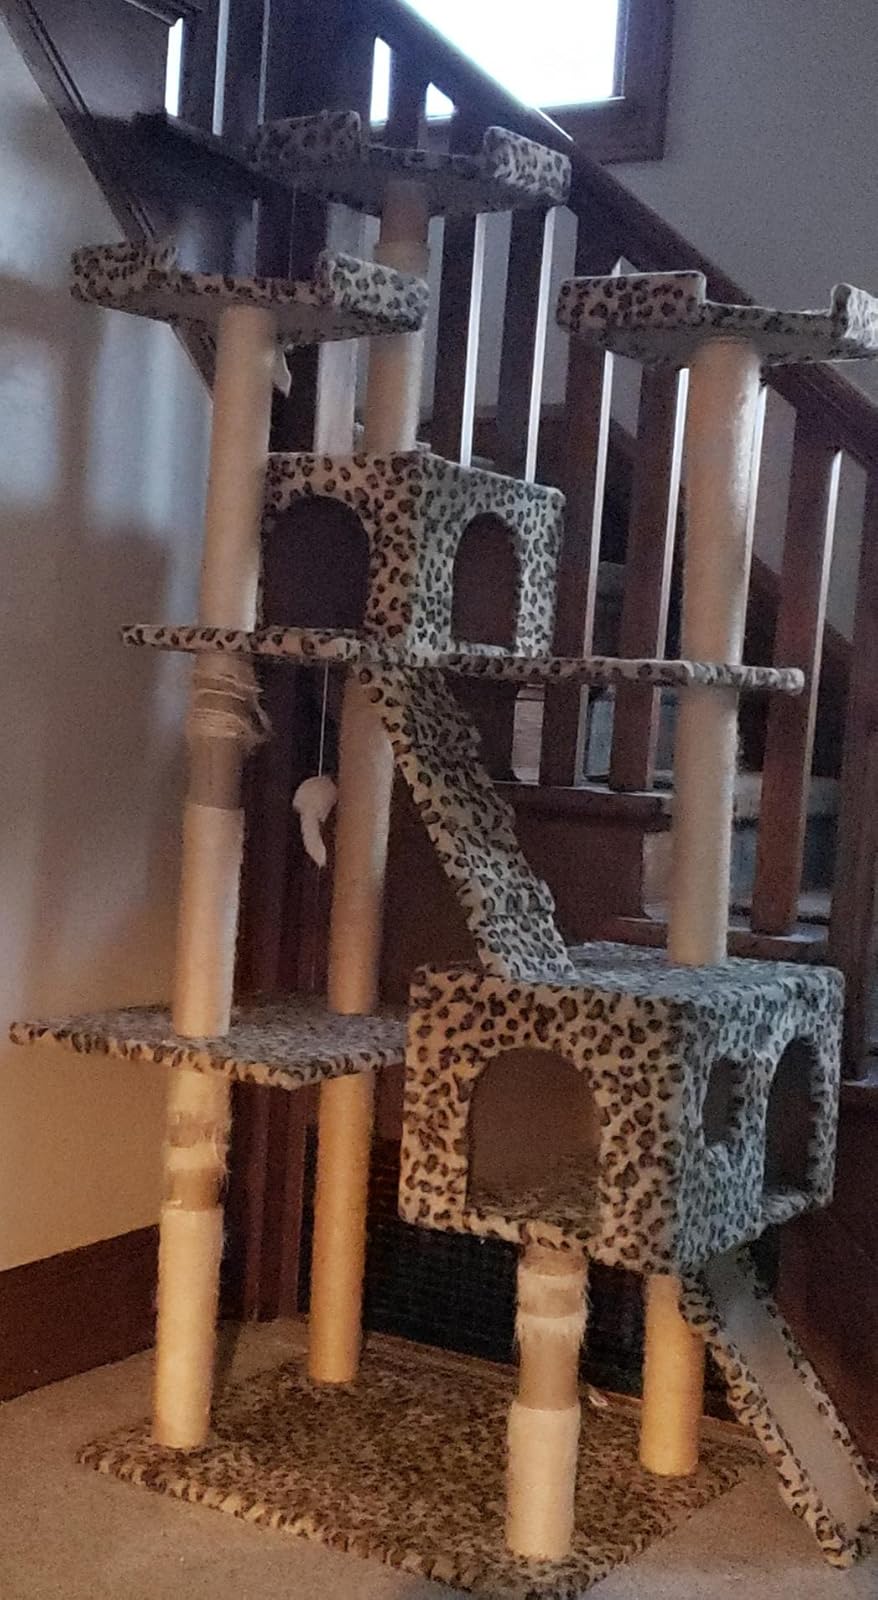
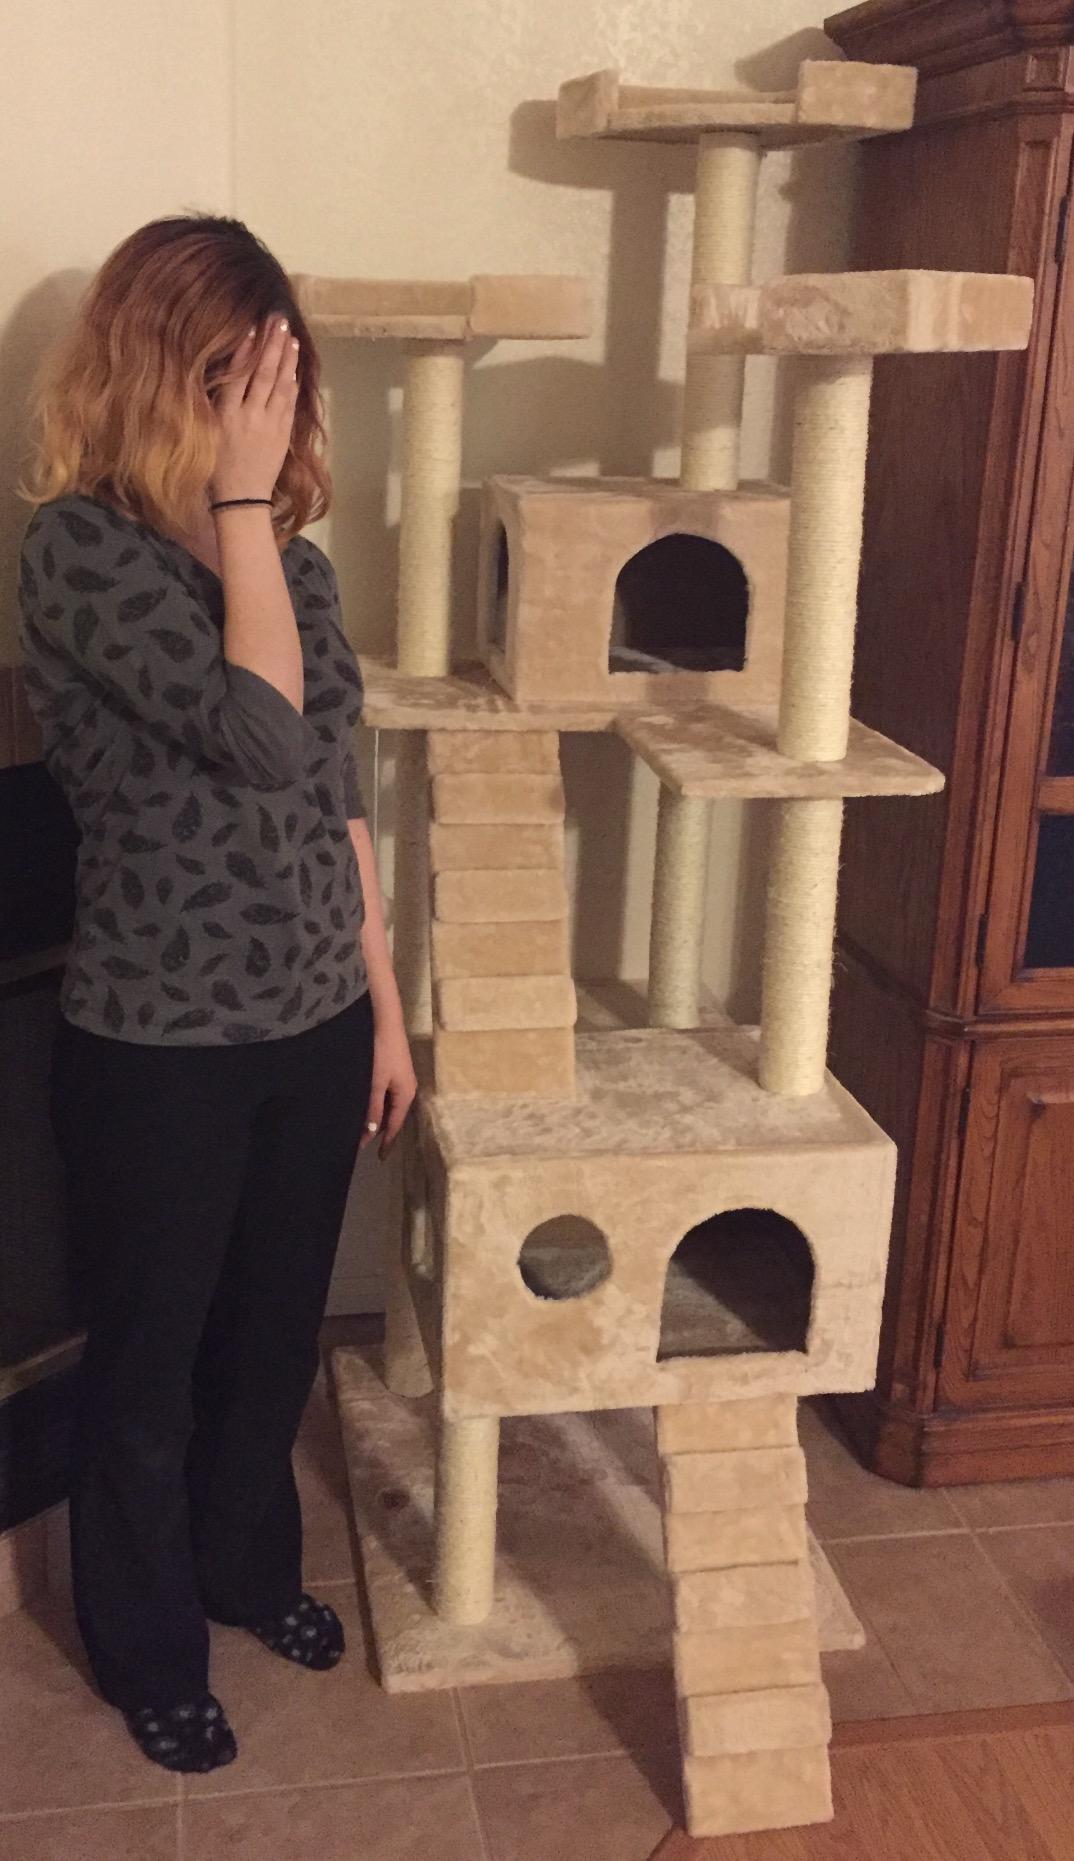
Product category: items_cat tree
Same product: no